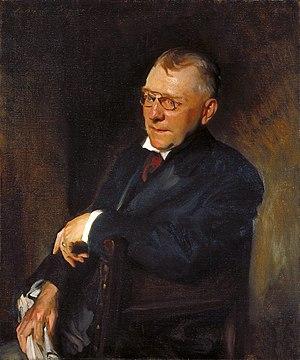
Le test du canard est un type d'inférence qui, dans sa forme la plus fréquente, s'énonce ainsi : « si ça ressemble à un canard, si ça nage comme un canard et si ça cancane comme un canard, c'est un canard. » Ce raisonnement analogique implique qu'un sujet peut être catégorisé d'après certaines de ses caractéristiques apparentes. L'expression désignant cette inférence par association de traits est d'abord employée aux États-Unis durant la guerre froide, dans le contexte du maccarthysme, et censée faciliter l'identification de sympathisants communistes supposés. Sur le plan linguistique, cette analogie s'analyse comme une imbrication de métonymies et de métaphores sur le plan cognitif, comme un prototypage. Si l'inférence semble relever plutôt de la classification populaire que de l'ornithologie savante, le développement de l'éthologie et les réflexions contemporaines sur la notion d'espèce tendent à accréditer une approche à partir des traits communs, y compris comportementaux.